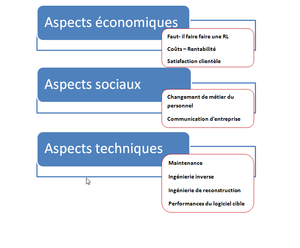
risque de la reingenierie logicielle
La réingénierie logicielle ou Software reengineering est un processus qui a pour objectif la transformation et l’amélioration d’un logiciel à partir du modèle existant. Le logiciel en question ne doit pas subir de régression au niveau fonctionnel mais doit gagner en performance et en évolutivité. L’obsolescence logicielle est rapide dans un secteur en évolution permanente et augmente le coût de la maintenance. Il y a pénurie des compétences pour ce qui concerne les plus vieux logiciels. Ces anciennes applications ne sont pas adaptées au changement de technologie et perdent de ce fait de leur performance.